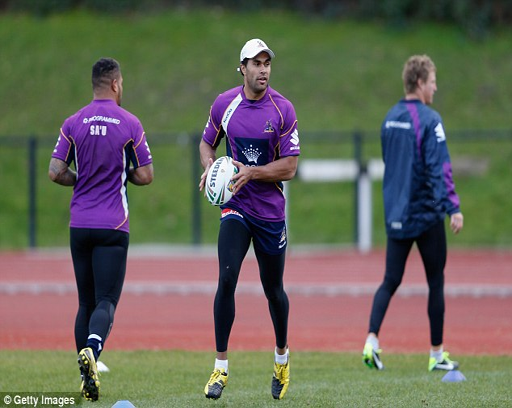
through their paces : rugby player on the ball during a training session